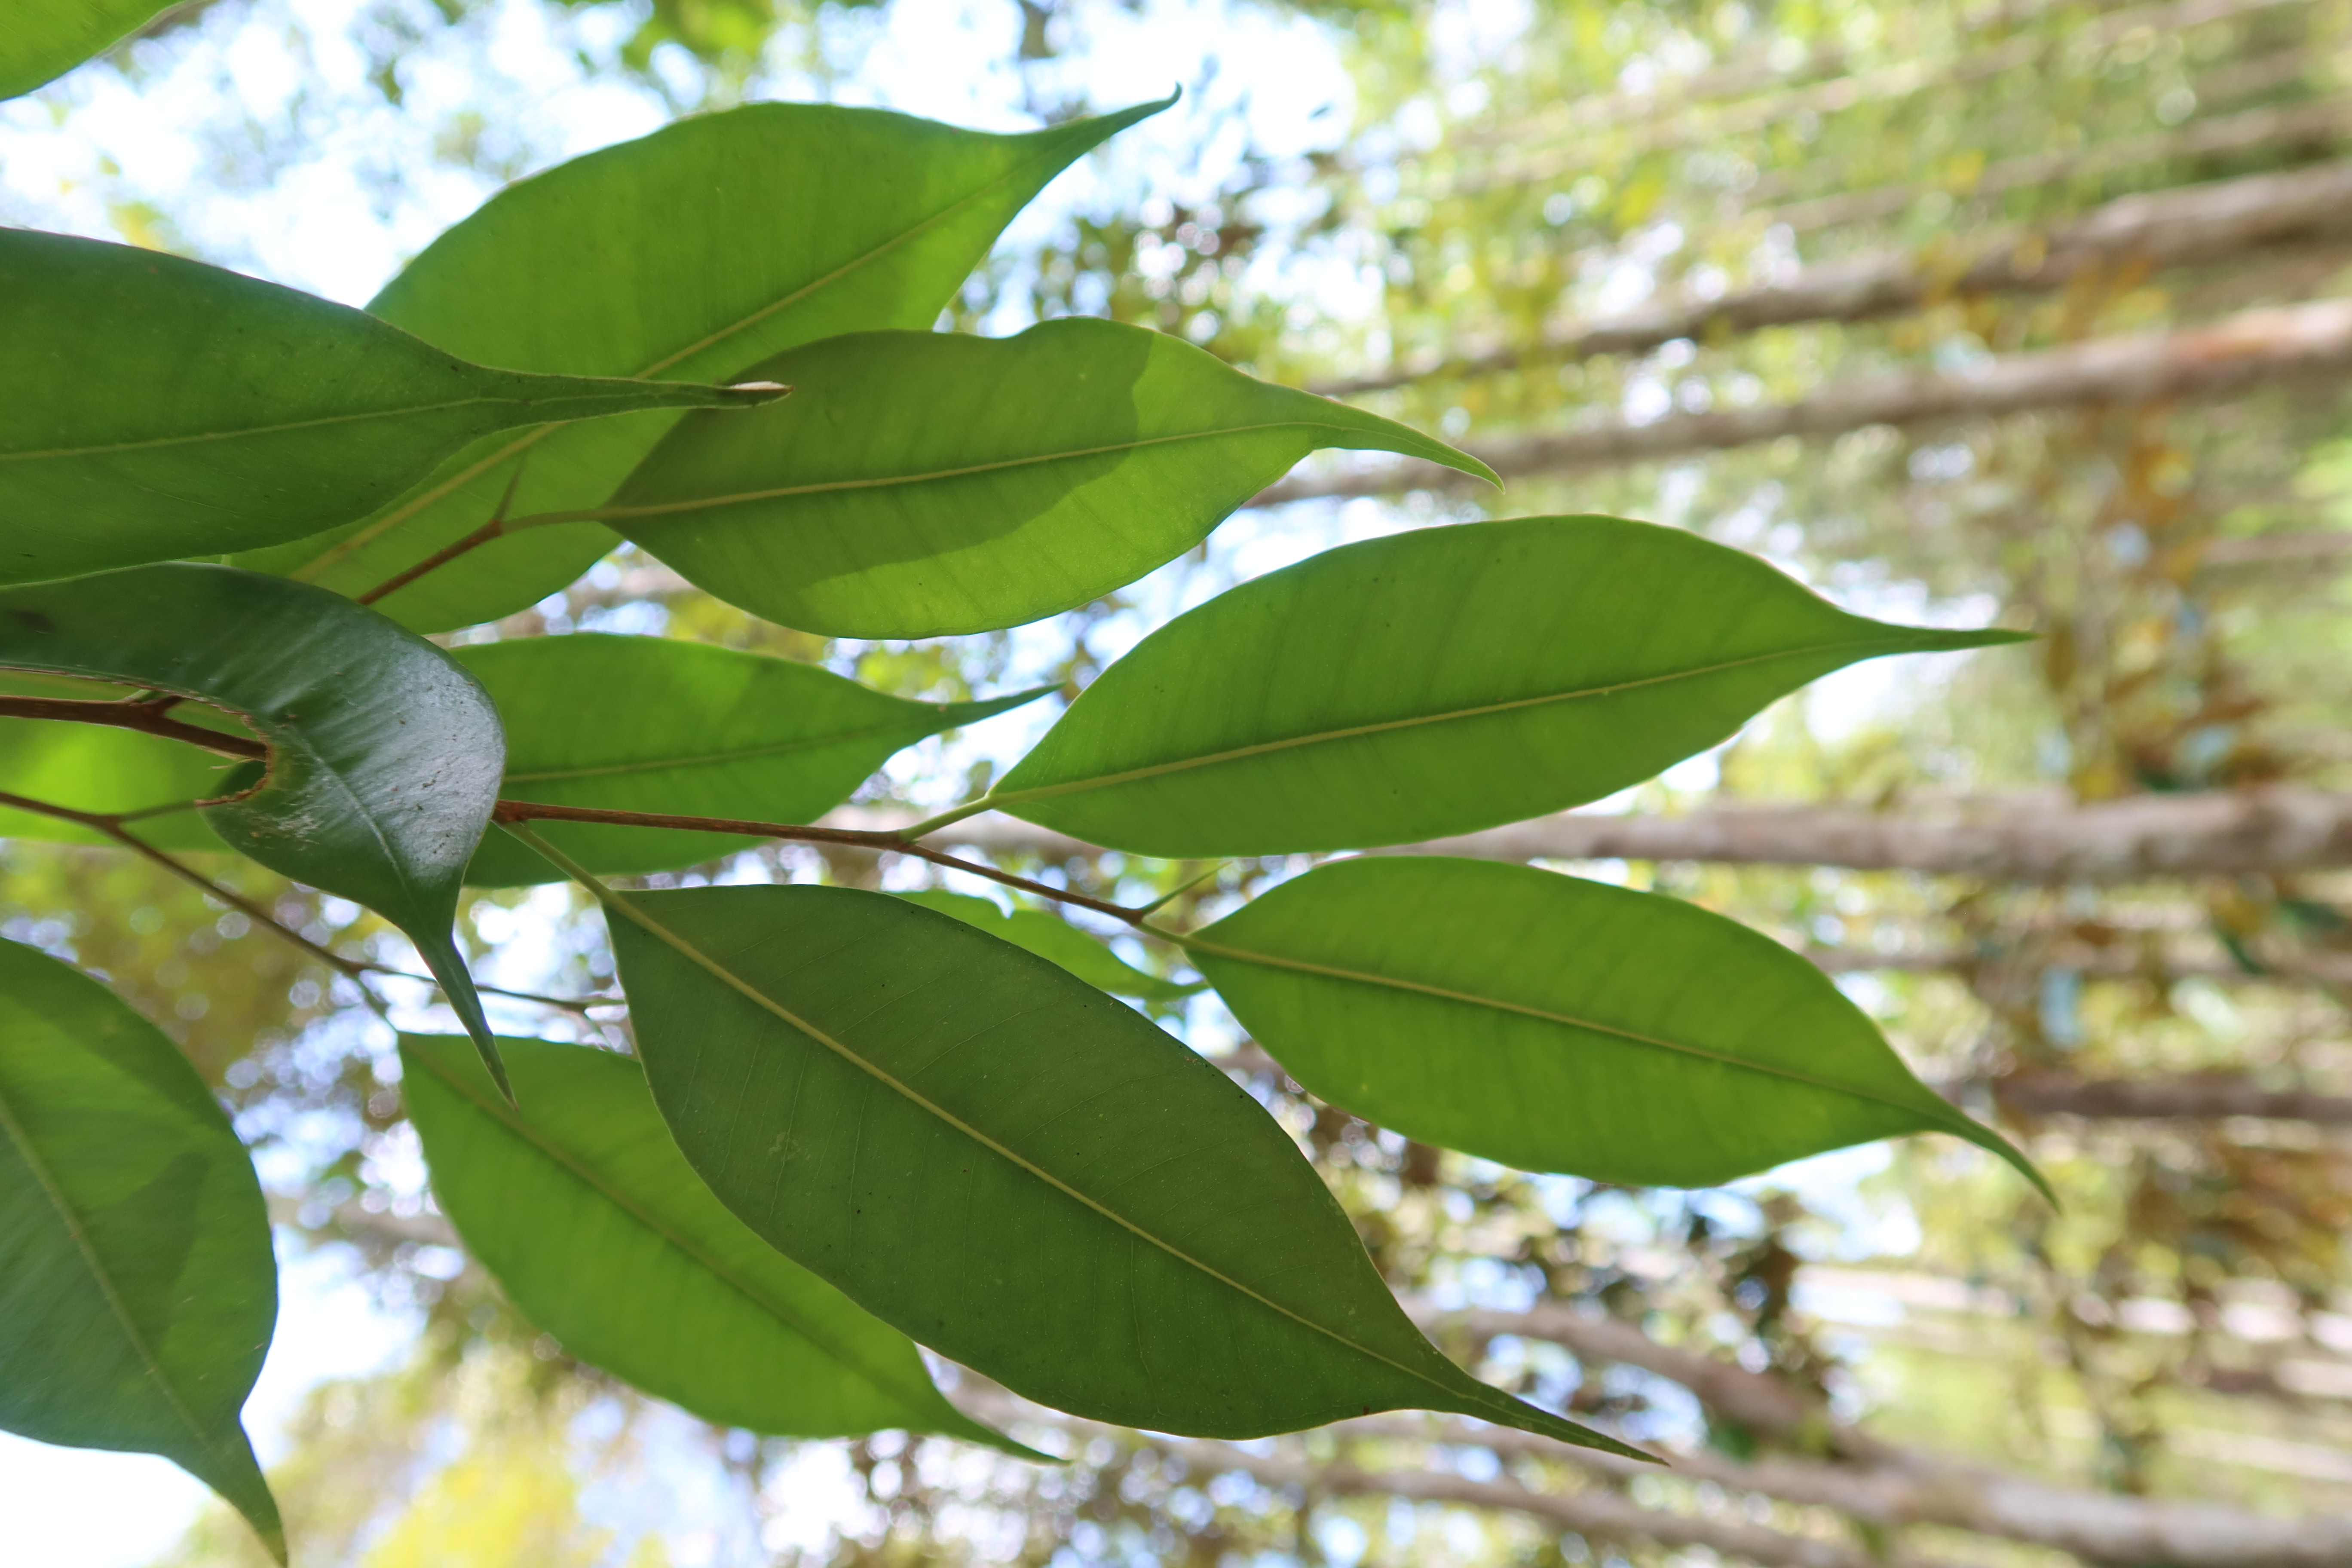
Label: Healthy